Røa Line

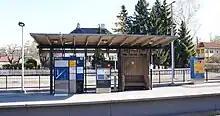
The shed at Borgen

The line then runs over Lysakerelva, which is also the border to Bærum, and past the closed Grini. The next station is Eiksmarka, located from Majorstuen, which until the late 1970s had the line's only spur, to allow ballast stone to be loaded from Franzefoss. The area has single dwellings from the 1950s. Next is Lijordet, located from Majorstuen, which serves Øvrevoll Galoppbane, the country's only gallop race course. The line's terminus is Østerås, located from Majorstuen. There are some commercial and office buildings in the vicinity of the station, although the area is dominated by housing.